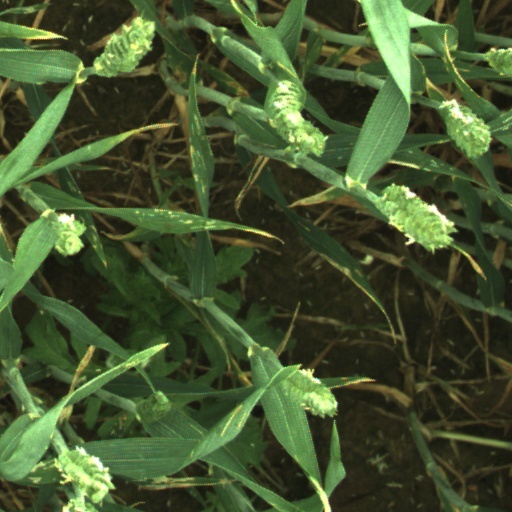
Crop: wheat